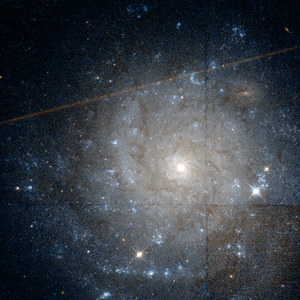
NGC 1058 est une galaxie spirale située dans la constellation de Persée à environ 24 millions d'années-lumière de la Voie lactée. Elle a été découverte par l'astronome germano-britannique William Herschel en 1787.